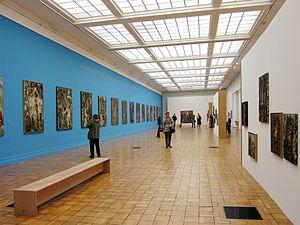
Une salle du MUba Eugène Leroy à Tourcoing (Nord), lors de l'exposition du centenaire.
Le MUba Eugène-Leroy, dénomination du musée des Beaux-Arts de Tourcoing depuis 2009, est situé près de la mairie, dans un bel hôtel particulier datant de 1866, l'hôtel Roussel-Defontaine, représentatif de l'architecture en vogue sous Napoléon III. En 1930 de nouvelles ailes ont été ajoutées afin d'augmenter sa superficie.